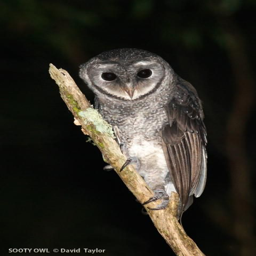
biological species photographed in the dead of night in the rainforest